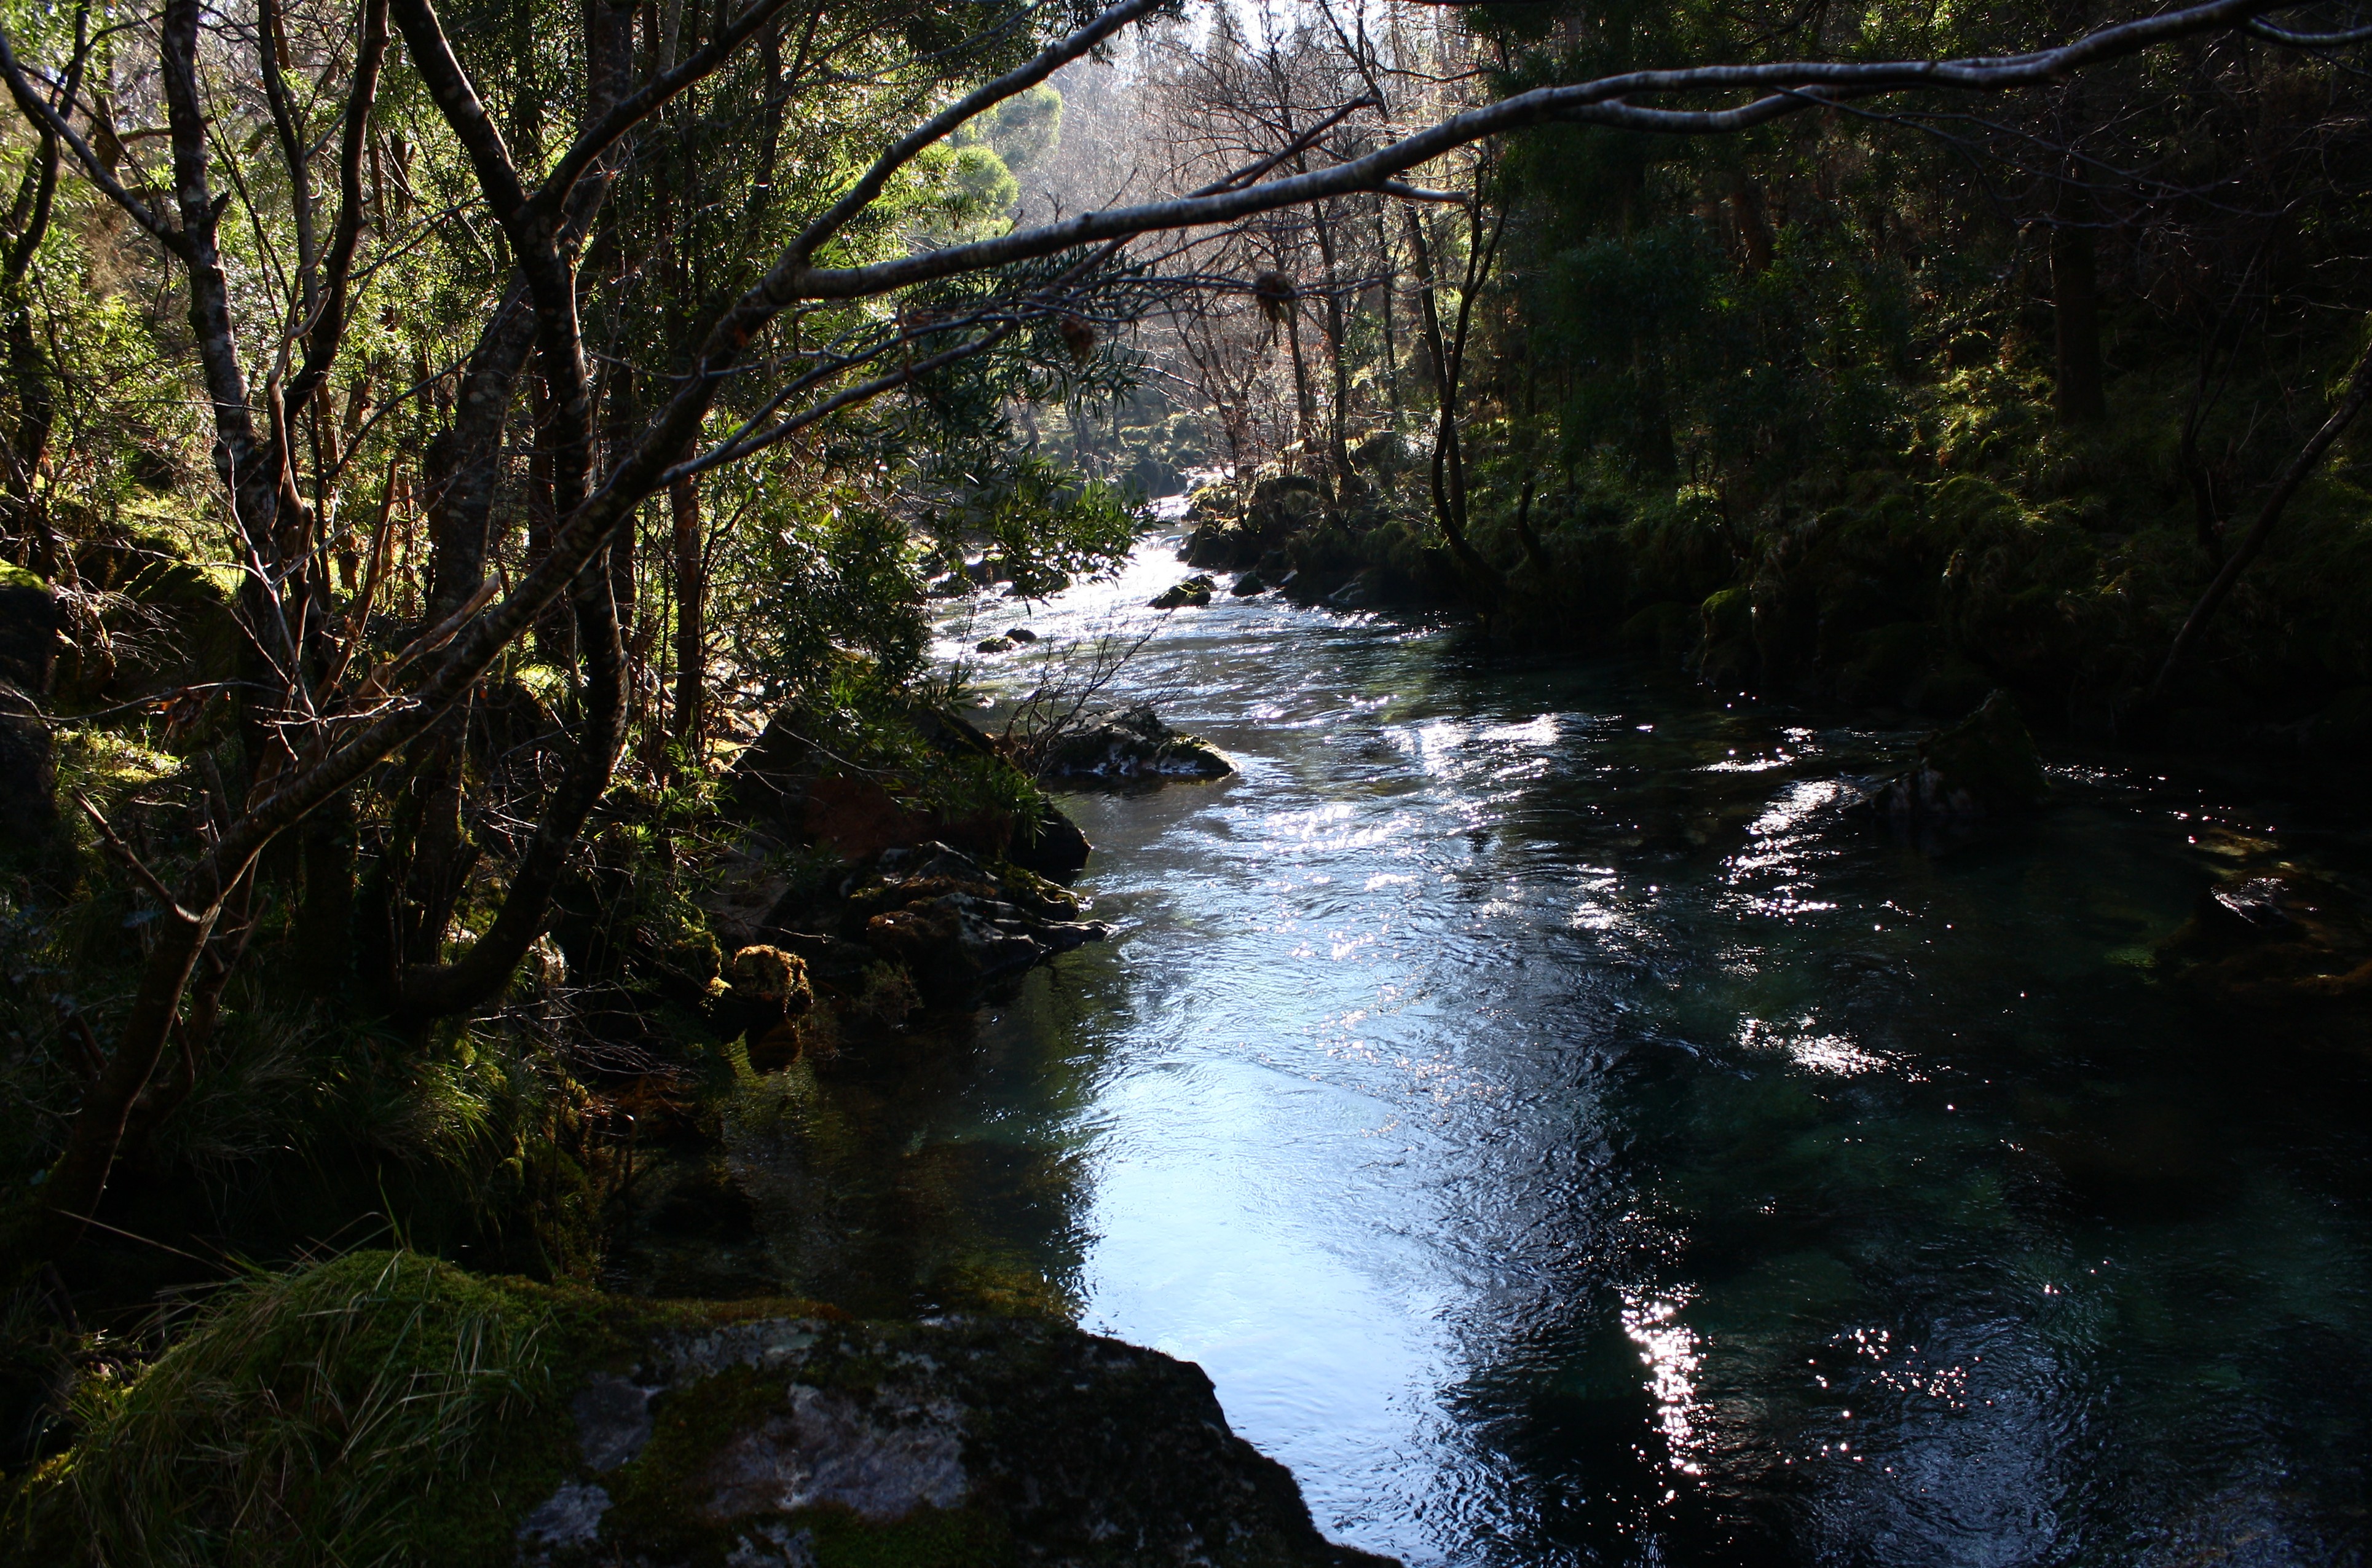
landscape, tree, water, nature, forest, waterfall, creek, wilderness, leaf, river, stream, reflection, jungle, autumn, rapid, body of water, rainforest, galicia, pontevedra, woodland, habitat, water feature, watercourse, espana, alama, canoneos1000d, rioverdugo, landform, natural environment, geographical feature